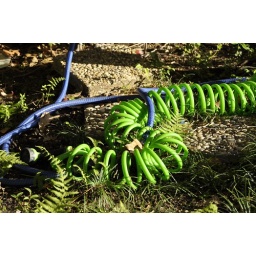
Green and blue water hoses coiled around each other in a fight to the death!